Mathias Lillmåns

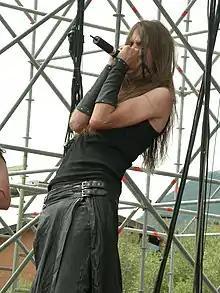
Vreth with Finntroll in 2006

Mathias "Vreth" Lillmåns is the vocalist for the Finnish folk metal band Finntroll, and has been since 2006. He is also the vocalist and the bassist for the bands Chthonian and Twilight Moon. In 2009 he and fellow Finntroll member Samuli Ponsimaa formed the death metal band DecomposteR, in which he is the vocalist and bassist.